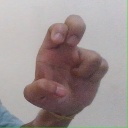
अक्षर: अ